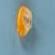
Maize quality: Good